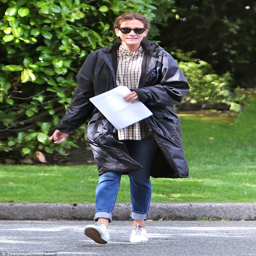
stepping into character : actor looked comfortable in jeans and plaid shirt on the set of person on wednesday